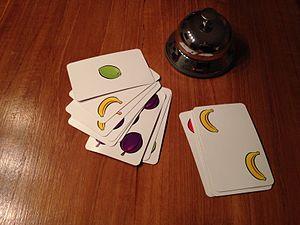
Halli Galli est un jeu de société de rapidité et d'observation où le but est de gagner toutes les cartes.